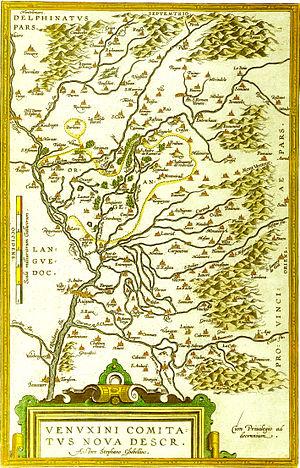
Carte du Comtat Venaissin de la fin du XVIe siècle
Les Juifs du pape vivaient dans le Comtat Venaissin et en Avignon, cédés respectivement en 1274 et 1348 au Saint-Siège et restés sous son administration jusqu'à la Révolution française en 1791. Avec les Juifs alsaciens, ils ont formé pendant plusieurs siècles l'une des deux seules communautés juives autorisées à vivre dans ce qui constitue aujourd'hui la France.
Tuber melanosporum, truffe noire ou truffe noire du Périgord ou truffe du Périgord est une espèce de champignons comestibles de la famille des Tuberaceae dans la classe des ascomycète. Ce champignon est hypogé et vit en symbiose avec un arbre. Il est donc mycorhizé, ce qui veut dire qu'il a besoin d'un arbre hôte, et saprophyte, car il se nourrit de matières organiques de végétaux en décomposition.
La Nesque est une rivière des monts de Vaucluse dans le département français de Vaucluse en région PACA et un affluent de la sorgue de Velleron, donc un sous-affluent du Rhône par l'Ouvèze.
La Sorgue est une rivière française issue de la fontaine de Vaucluse qui est la plus importante exsurgence de la France métropolitaine.
Arles sous le gouvernement des podestats est une période très brève, au début du XIIIᵉ siècle, de l'histoire de la cité rhodanienne. Le gouvernement des podestats est une forme de gouvernement communal mis en place en 1220 et succédant au consulat, instauré un siècle plus tôt. Il correspond à un nouvel et précaire équilibre des forces communales en relation avec l'environnement politique complexe de l'époque, apportant principalement des limitations aux prérogatives de l’archevêque.